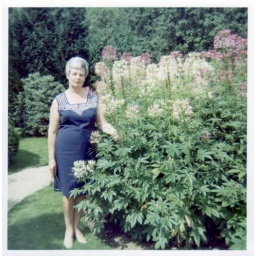
Louisa in blue dress